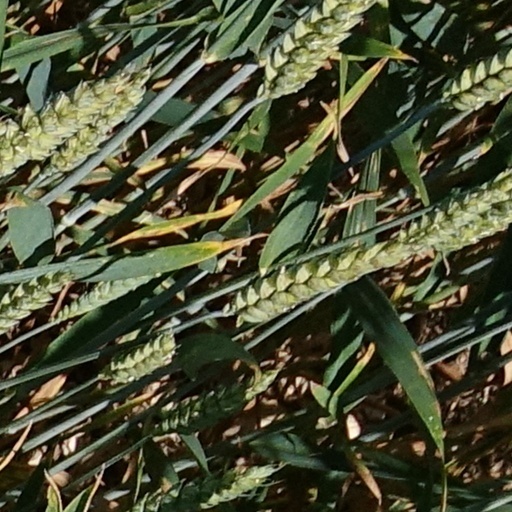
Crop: wheat